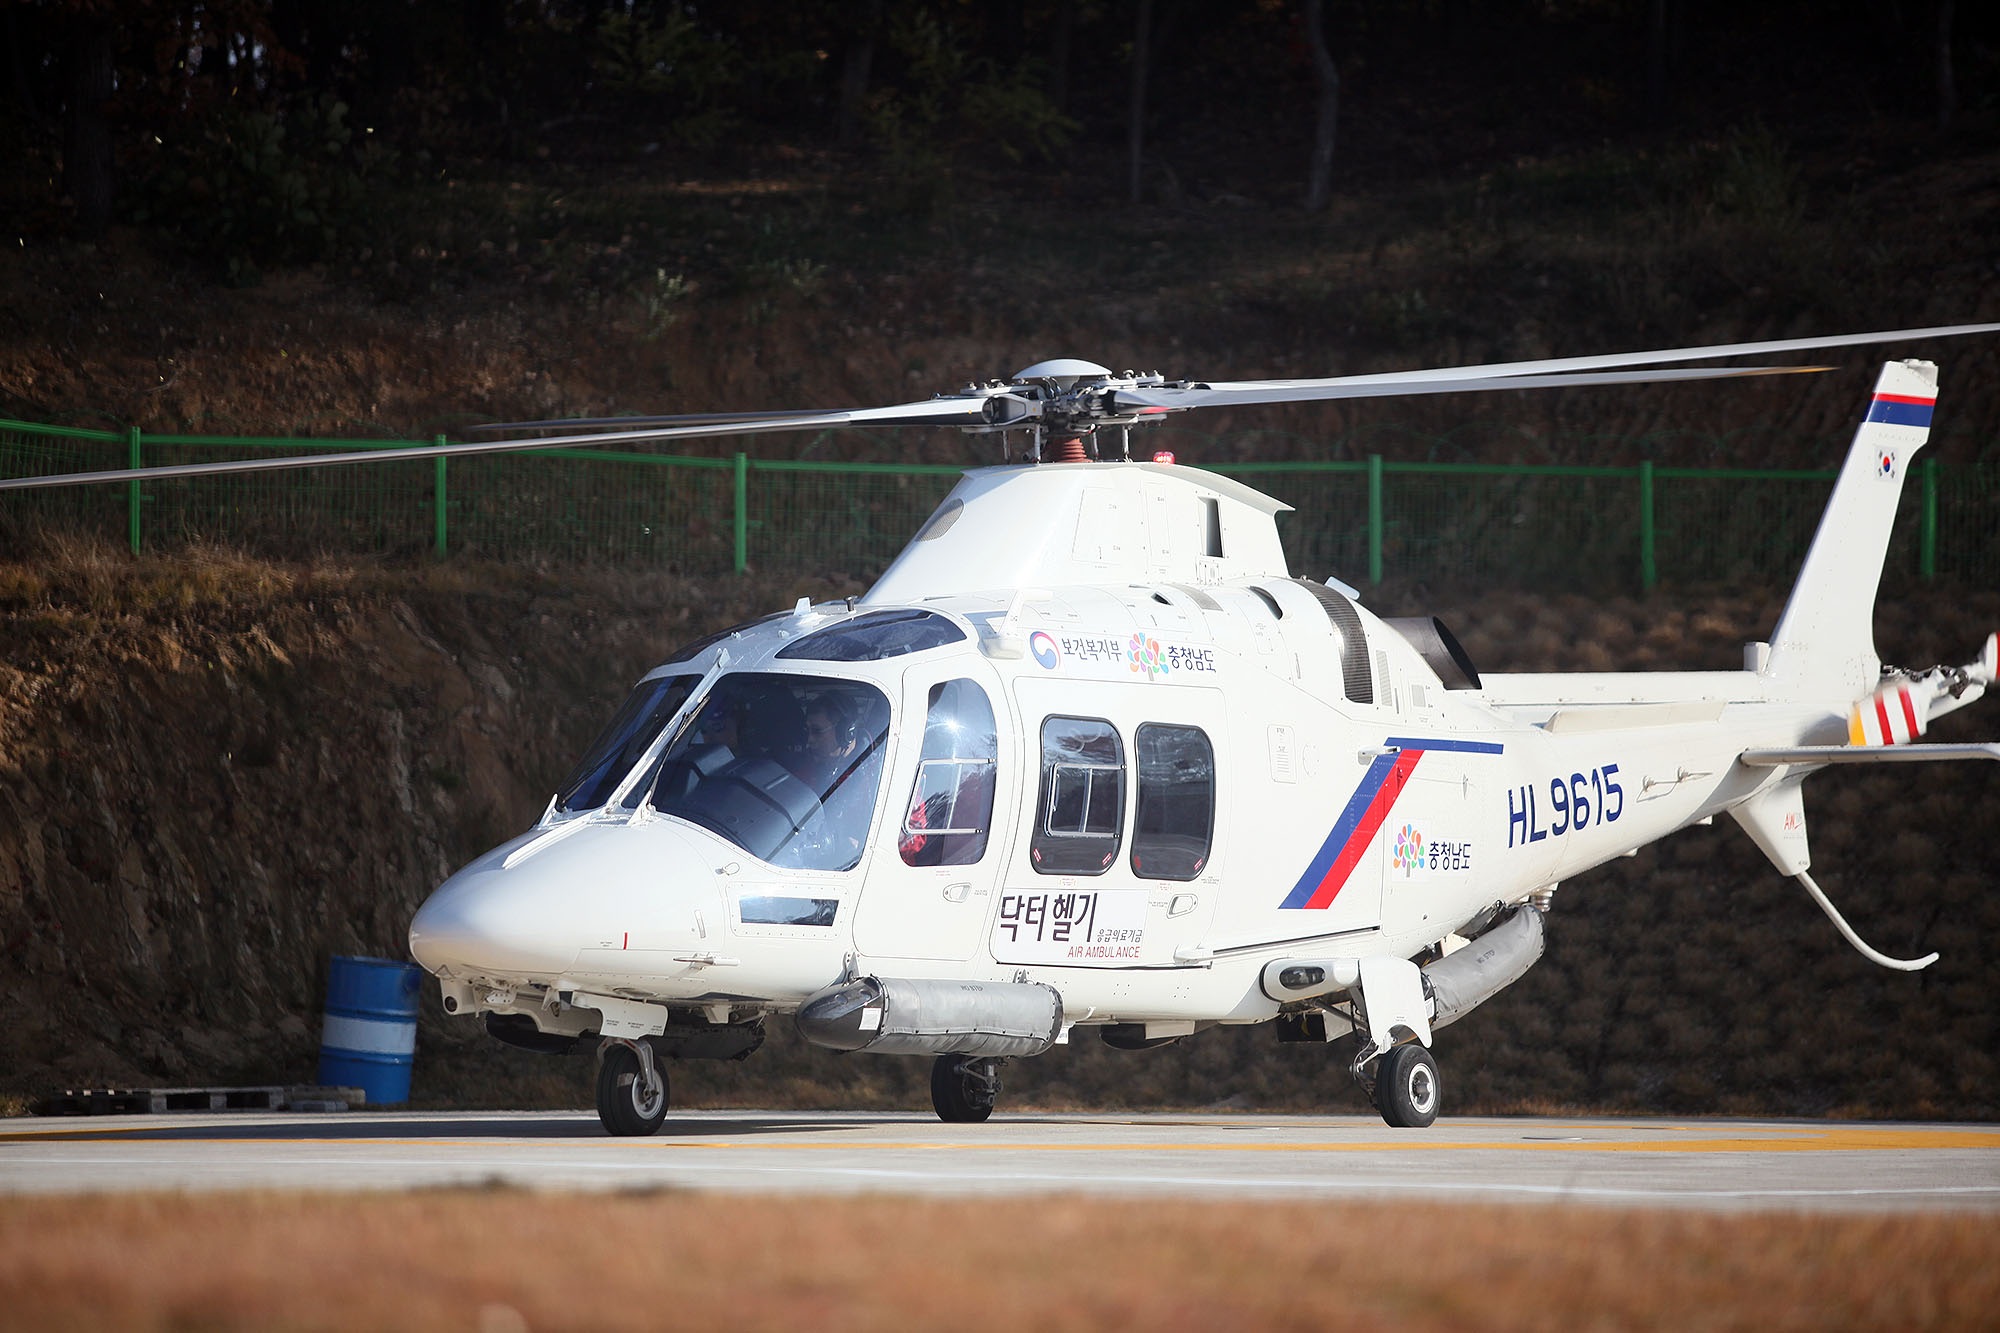
helicopter, vehicle, helicopter rotor, rotorcraft, aircraft, aviation, atmosphere of earth, military helicopter, bell 412, eurocopter ec175, bell 214